The Block (Sydney)

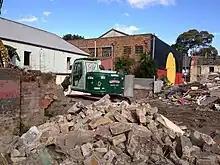
Demolition of the Block in 2011

The area was significant as an affordable source of low-cost housing for disadvantaged Aboriginal people. The Block has historically been the subject of large protests, starting in the early 1970s, when landlords in the area conducted a campaign of evicting all Aboriginal residents. Developer Ian Kiernan, who later founded Clean Up Australia, acquired around half of the housing in The Block in the early 1970s via his company Tierra del Fuego. A number of "Goomies" (Aboriginal homeless people) were squatting in his properties, and he called the police several times to evict them. The confrontations with police led to publicity via television news, which alerted the Whitlam government to the situation.